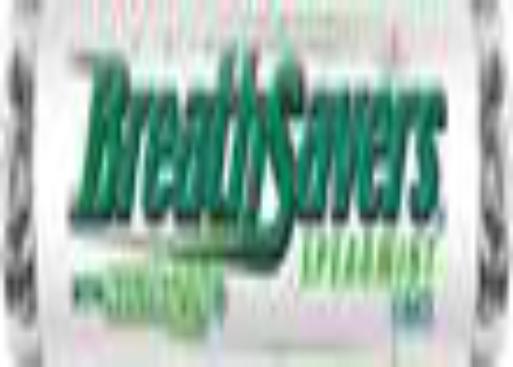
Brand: Breath Savers
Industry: Food